National Agricultural Statistics Service

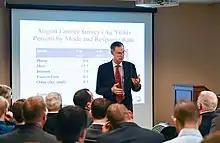
A NASS statistician explains data at a 2017 briefing.

Producers, farm organizations, agribusinesses, lawmakers and government agencies all rely on the information produced by NASS. For instance: